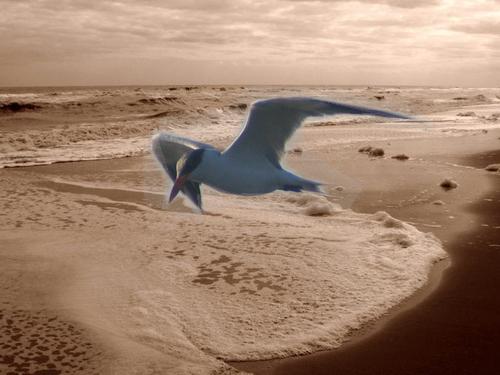
Bird species: Caspian_Tern
Bird type: waterbird
Background: water